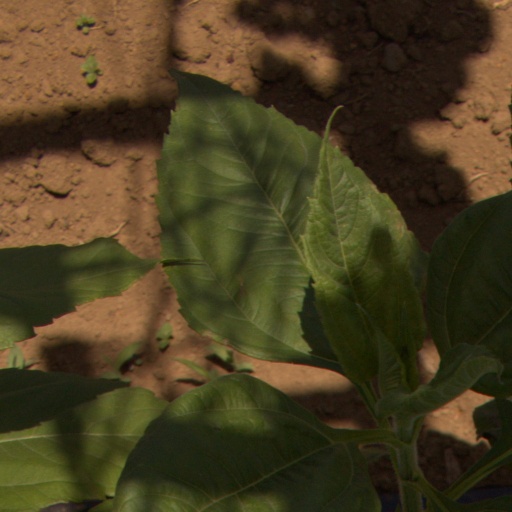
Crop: Jerusalem artichoke